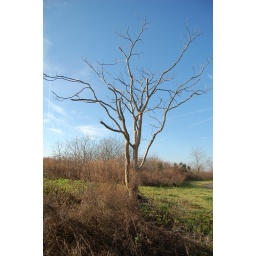
Barren tree against blue sky.